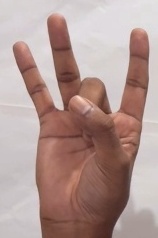
ASL sign: 8